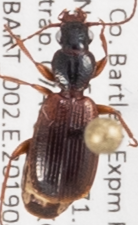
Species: Cymindis neglecta
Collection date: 2019-08-07
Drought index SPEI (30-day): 0.264
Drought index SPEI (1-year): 1.13
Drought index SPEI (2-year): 0.88